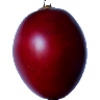
Label: Tamarillo 1